Hesperocyon

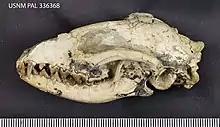
Skull

The oldest fossil evidence was recovered from Saskatchewan dating from 42.5 mya to 31.0 Ma. The youngest fossil was recovered from the Dog Jaw Butte site, Goshen County, Wyoming dating to the Arikareean age (NALMA) of the Oligocene and Miocene 42.5 mya—31.0 Ma. (AEO).